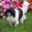
Label: dog